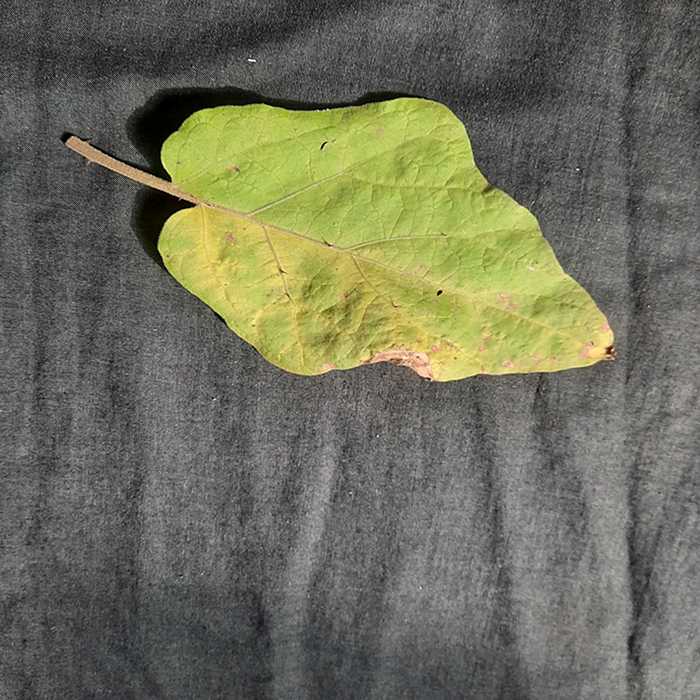
Plant: Eggplant
Label: Eggplant verticillium wilt